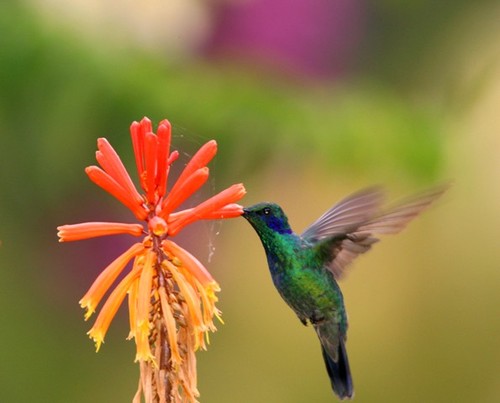
a green and blue bird with a blue cheek patch
this bird is green with blue on its head and has a long, pointy beak.
a green beautiful humming bird has blue cheek patch, blue patch on the breast, and brown wings.
this is a colorful yellow and blue bird with pink wings.
bird with dark green crown, throat, and greenish yellow abdomen, and brown feet, and the size of the head is proportional to its body
this bird has pink wings with green chest and blue face.
this tiny green bird has little wings and a short tail.
this bird has wings that are green and has a long bill
this bird has an emerald breast with a long slender beak and blue cheek patch.
the bird has a green and blue belly and breast, a green crown, and a long bill.
Species: Green Violetear